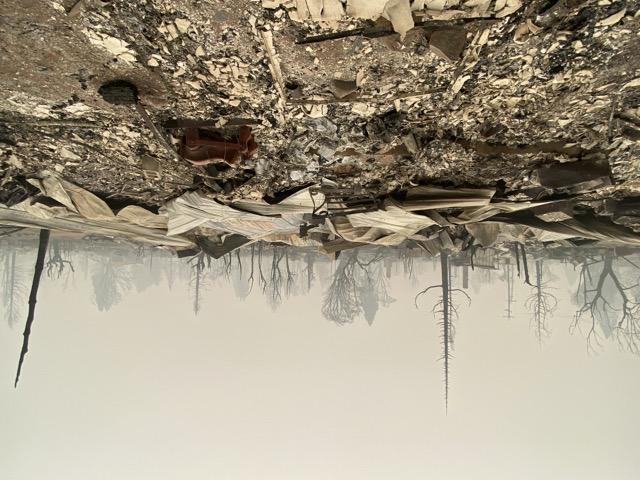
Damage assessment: destroyed